Kim Dotcom

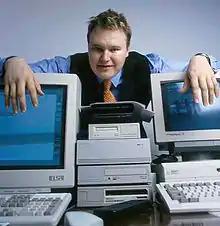
Kim Schmitz in 1996

Dotcom was born as Kim Schmitz in 1974 in Kiel in the northern part of West Germany. His mother was Finnish, from Turku, so he holds a Finnish passport and has siblings in Finland. His father was German. He legally changed his surname to Dotcom in 2005.